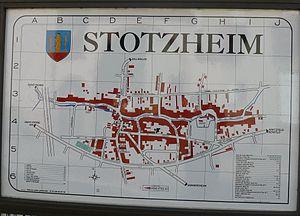
Plan du village de Stotzheim (Bas-Rhin)
Stotzheim est une commune française située dans le département du Bas-Rhin, en région Grand Est.